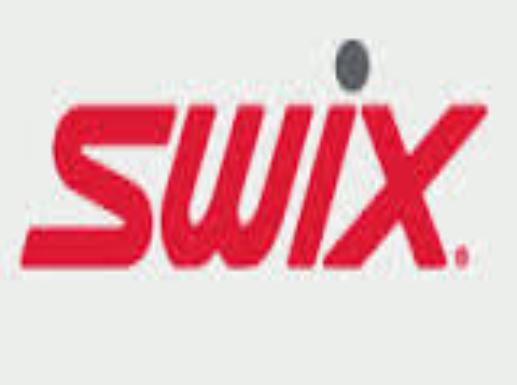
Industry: Sports